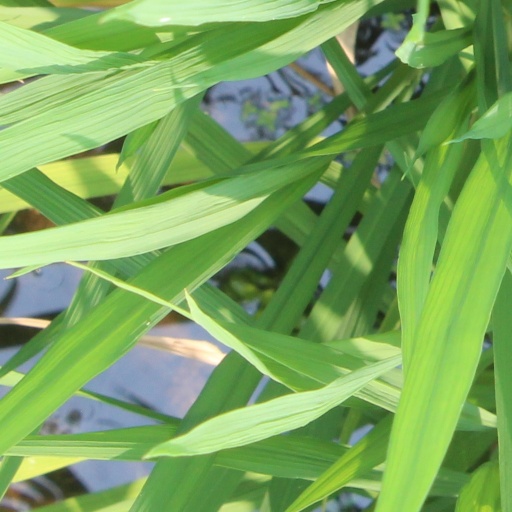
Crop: rice